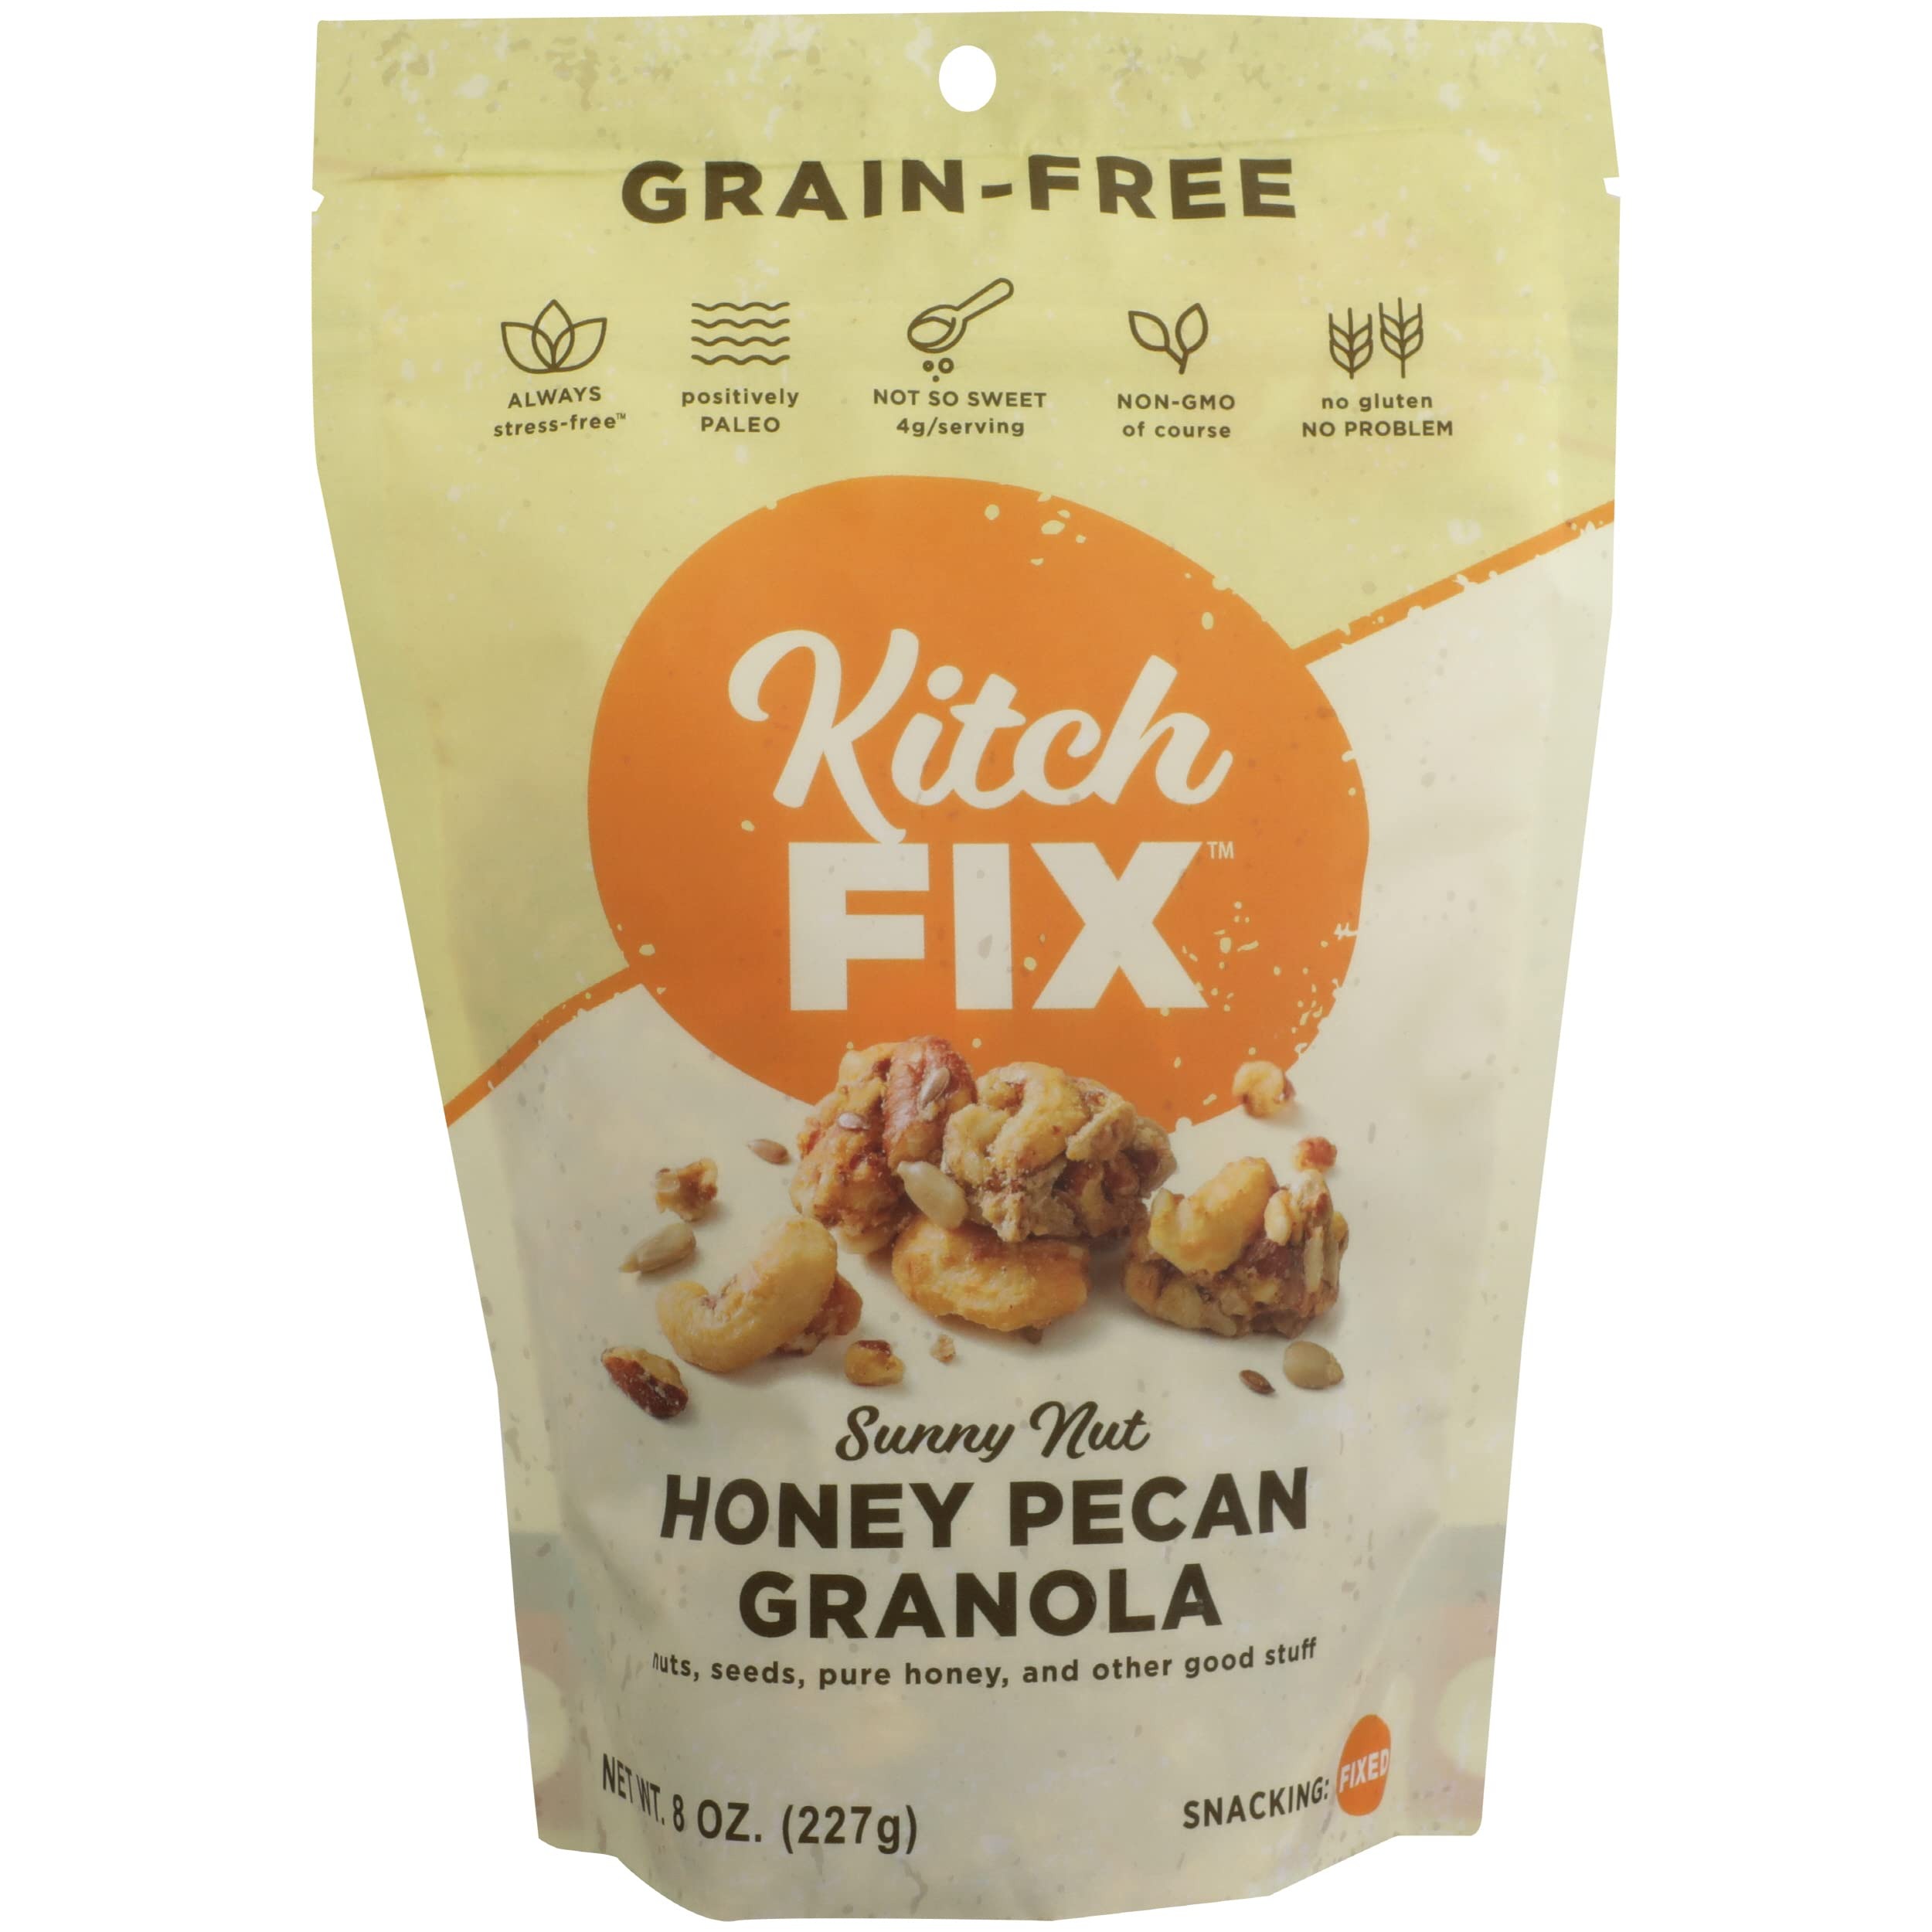
Item Name: KITCHFIX Honey Pecan Granola, 8 OZ
Product Description: Breakfast
Value: 8.0
Unit: Ounce

Price: 7.25